Bang Ramat railway halt

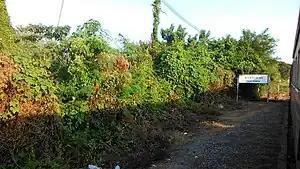

Bang Ramat railway halt is a railway halt located in Chimphli Subdistrict, Taling Chan District, Bangkok, Thailand. It is from Thon Buri railway station.